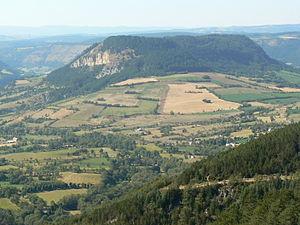
Le Truc de Balduc est un sommet culminant à 1 103 m, dans la vallée du Valdonnez en Lozère.
Cet article recense les sites naturels protégés du département de la Lozère, en France.
Le Valdonnez est une petite région naturelle française, située en plein centre du département de la Lozère, et dans laquelle se dresse le truc de Balduc.